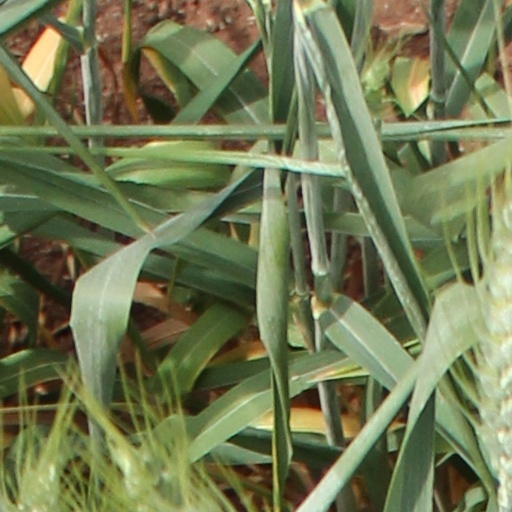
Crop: wheat